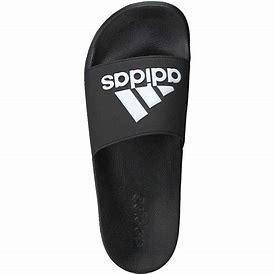
Brand: Adidas
Model: Adilette Shower